Sir John Shaw, 1st Baronet

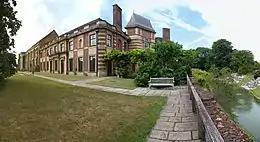
the rebuilt Eltham Palace

Shaw was the second son of London vintner Robert Shaw (d. 1678) and his wife Elizabeth Domilowe, daughter of John Domilowe of London. He made a considerable fortune in business and provided Charles II during exile with considerable sums of money. After the Restoration, he was made one of the Farmers of the Customs of London.